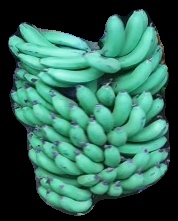
Variety: pachbale
Grade: grade1